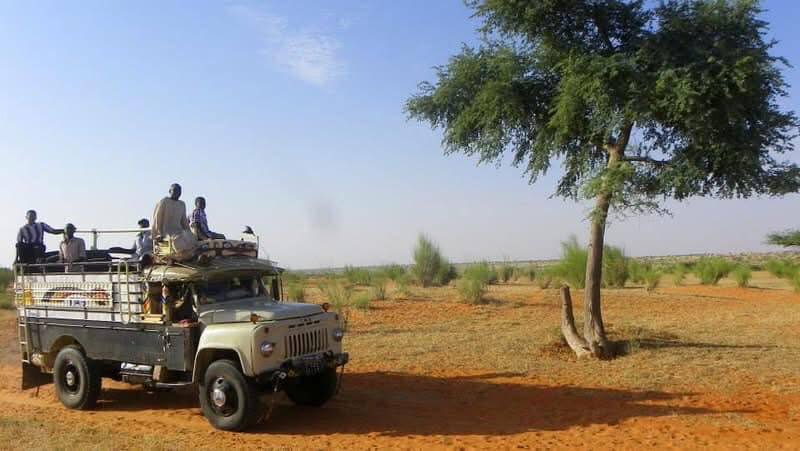
الوصف بالفصحى: شاحنة نقل كبيرة تحمل أشخاص بالقرب من شجرة
الوصف بالعامية السودانية: لوري واقف و شايل ناس و جمبو شجرة
التصنيف: Transportation